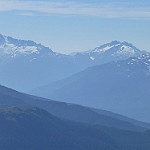
Scene: Outdoor